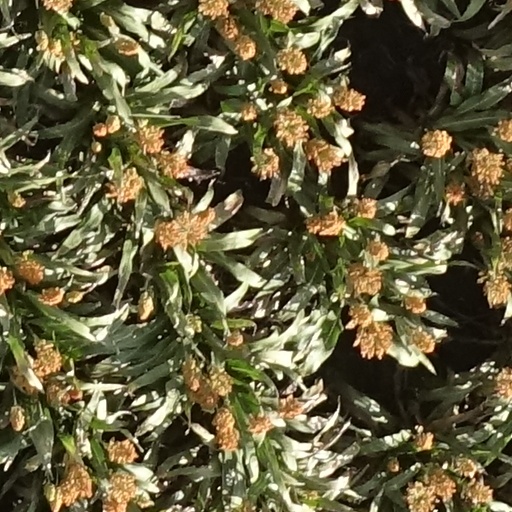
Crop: sorghum